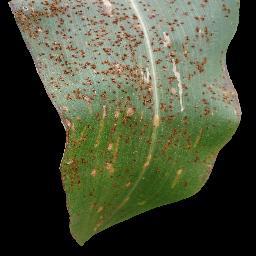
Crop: corn
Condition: (maize)_common_rust